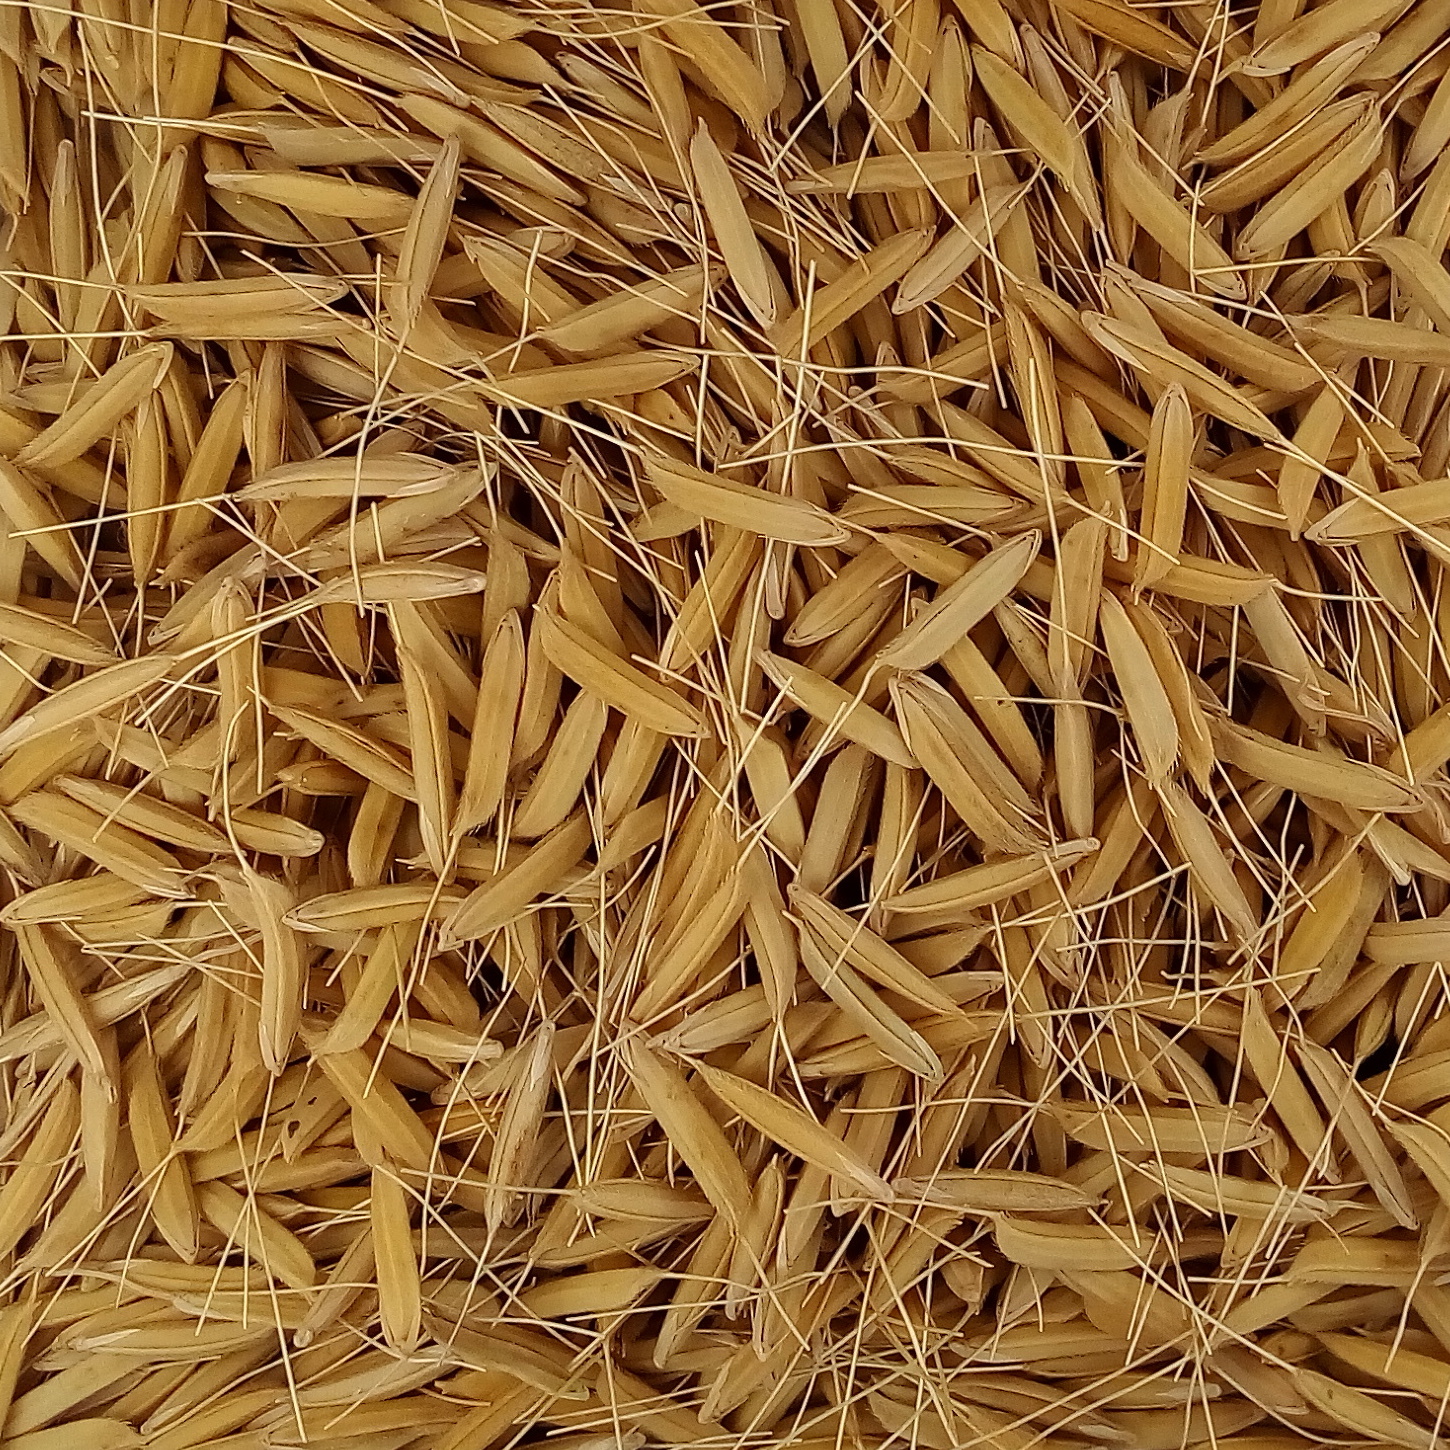
Rice seed variety: 1637